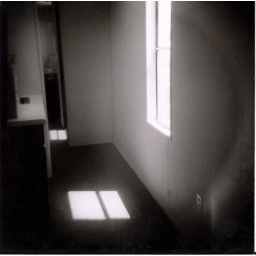
A window in a trailer behind a stage in a field